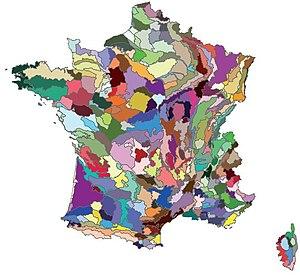
Ancien découpage de l'IFN
La notion biogéographique de sylvoécorégion est définie par l'IGN comme « zone géographique suffisamment vaste à l’intérieur de laquelle la combinaison des valeurs prises par les facteurs déterminant la production forestière ou la répartition des habitats forestiers est originale ».